Pat Venditte

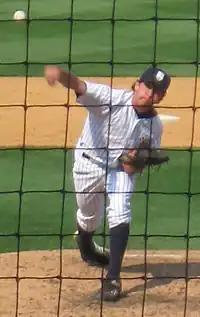
Venditte pitching right-handed for the Staten Island Yankees in 2008

His initial assignment was to the Staten Island Yankees of the Class-A Short-Season New York–Penn League. On June 19, 2008, in his first minor league appearance with Staten Island against the Brooklyn Cyclones, Venditte pitched a scoreless ninth inning for a Yankees win. While facing the last Cyclone batter, Ralph Henriquez, a switch-hitter, a rules crisis emerged. When Henriquez chose to bat left- or right-handed, Venditte subsequently chose to pitch with the same hand. Henriquez then went to the other side of the plate to regain the advantage. After this had happened several times, the teams appealed to the umpiring crew, which ruled that the batter must first select from which side of the plate he intended to hit, and that the pitcher would then be allowed to declare with which arm he would pitch. (The Venditte Rule, adopted several weeks later by the umpires' association, would make the opposite determination and preserve the traditional right of a switch-hitter to choose an opposite-handed match-up.) Venditte subsequently struck out Henriquez, who slammed his bat against the dirt, to end the game. A film of the incident received notoriety on the Internet and the tale was recounted in a number of places, including within the baseball compendium "Rollie's Follies".